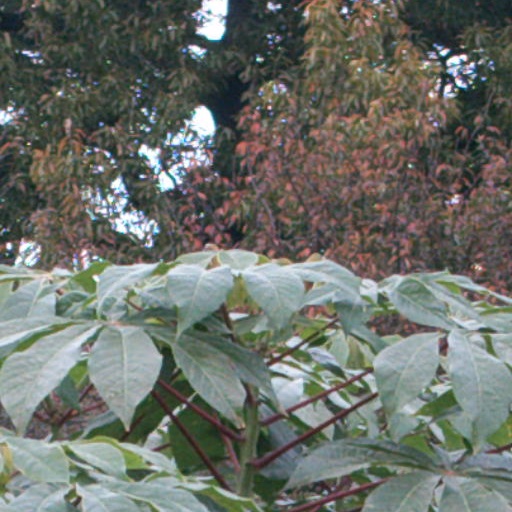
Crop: cassava